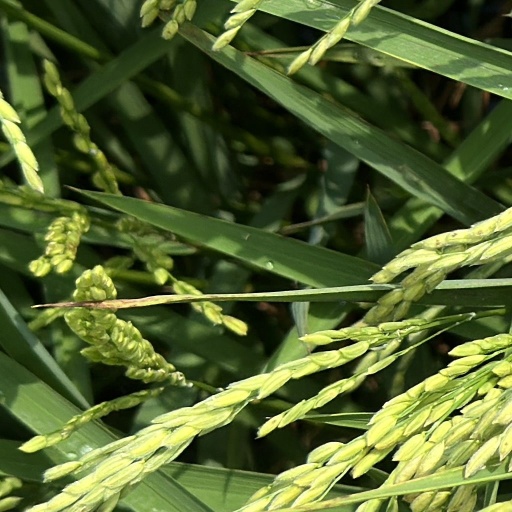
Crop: rice